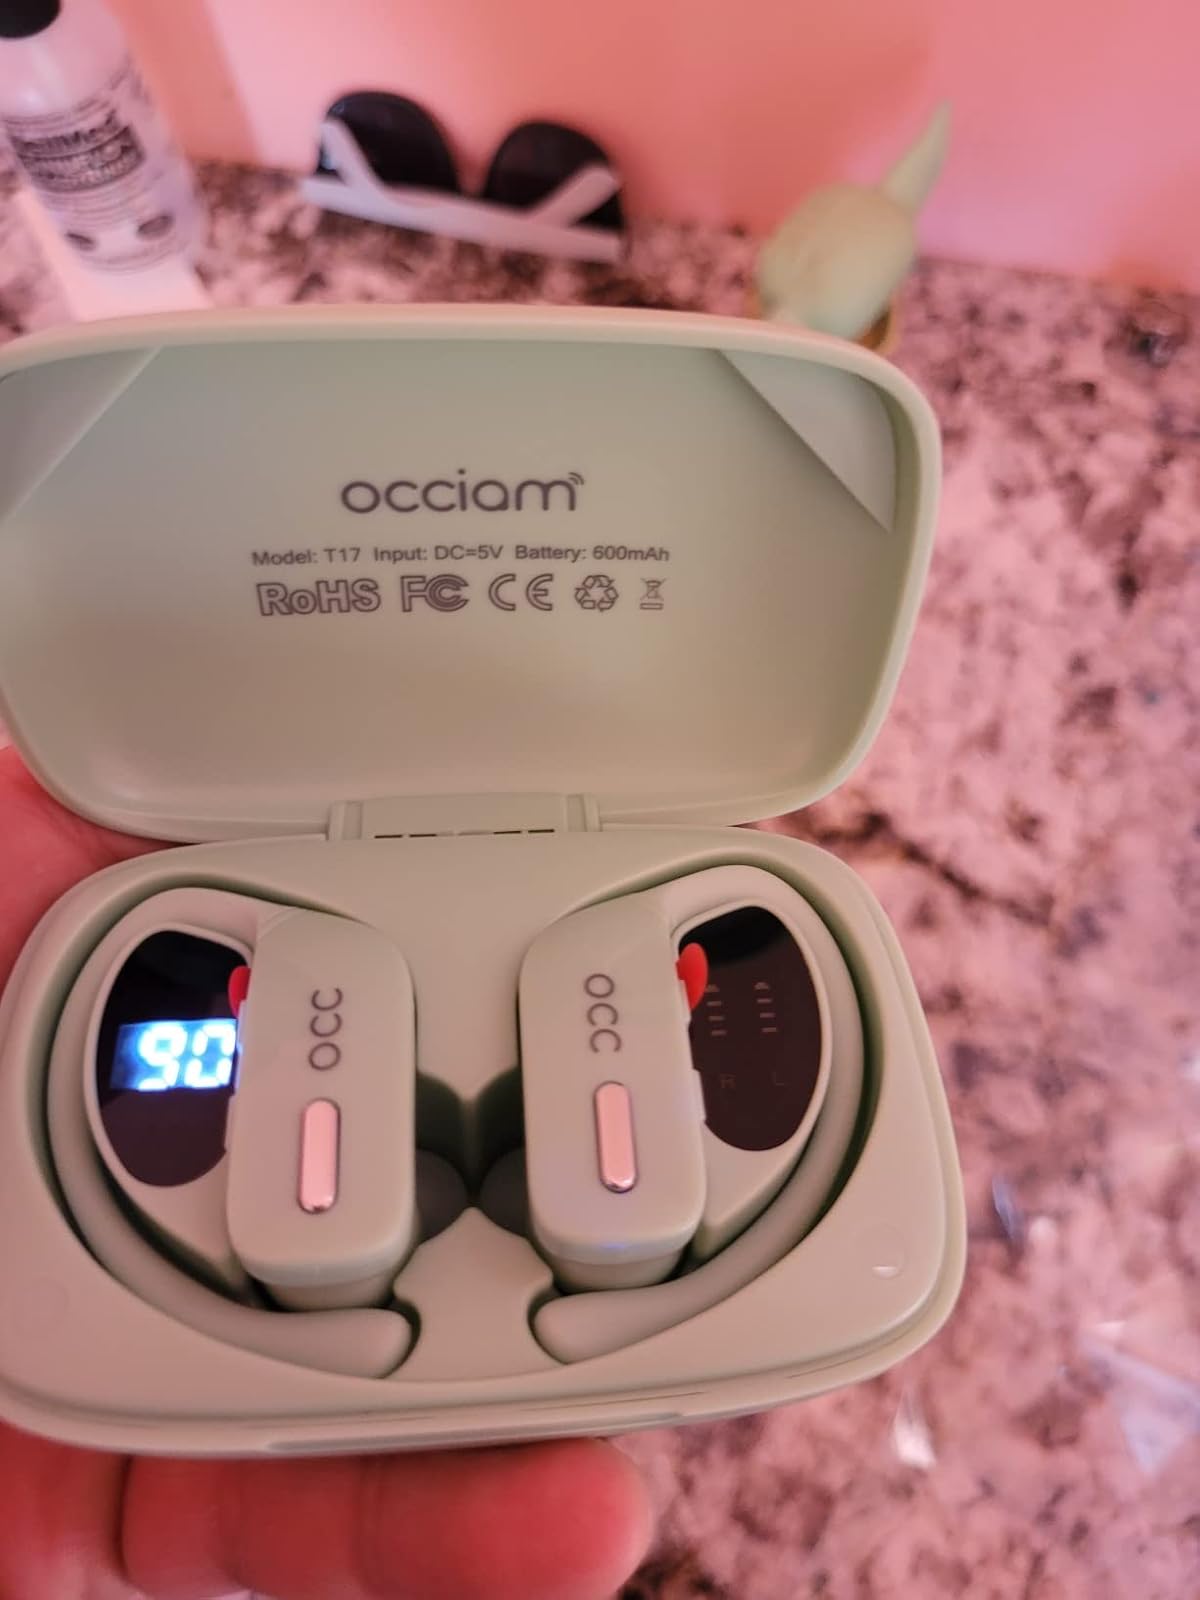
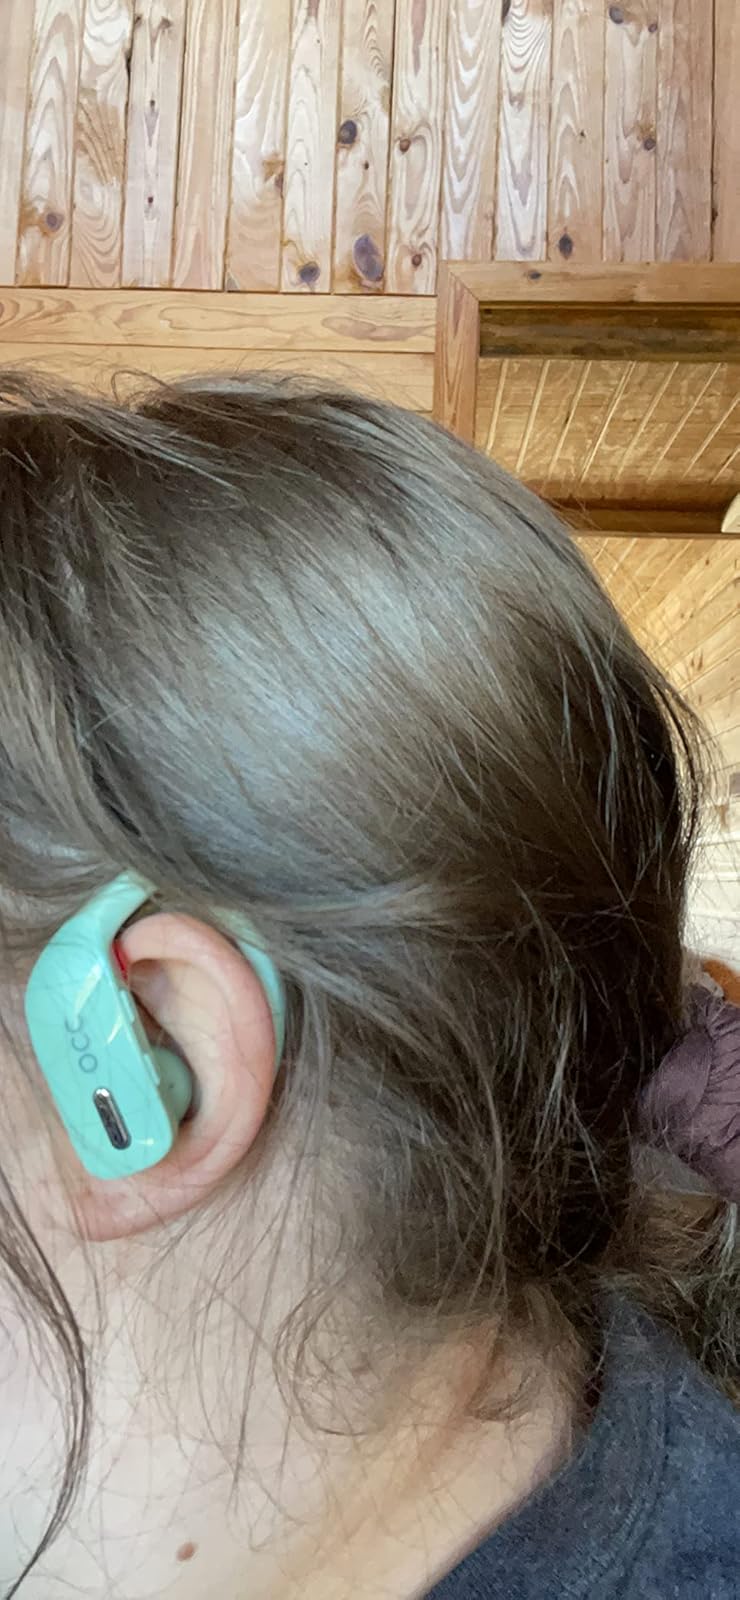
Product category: earbuds
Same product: yes